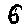
Label: 6